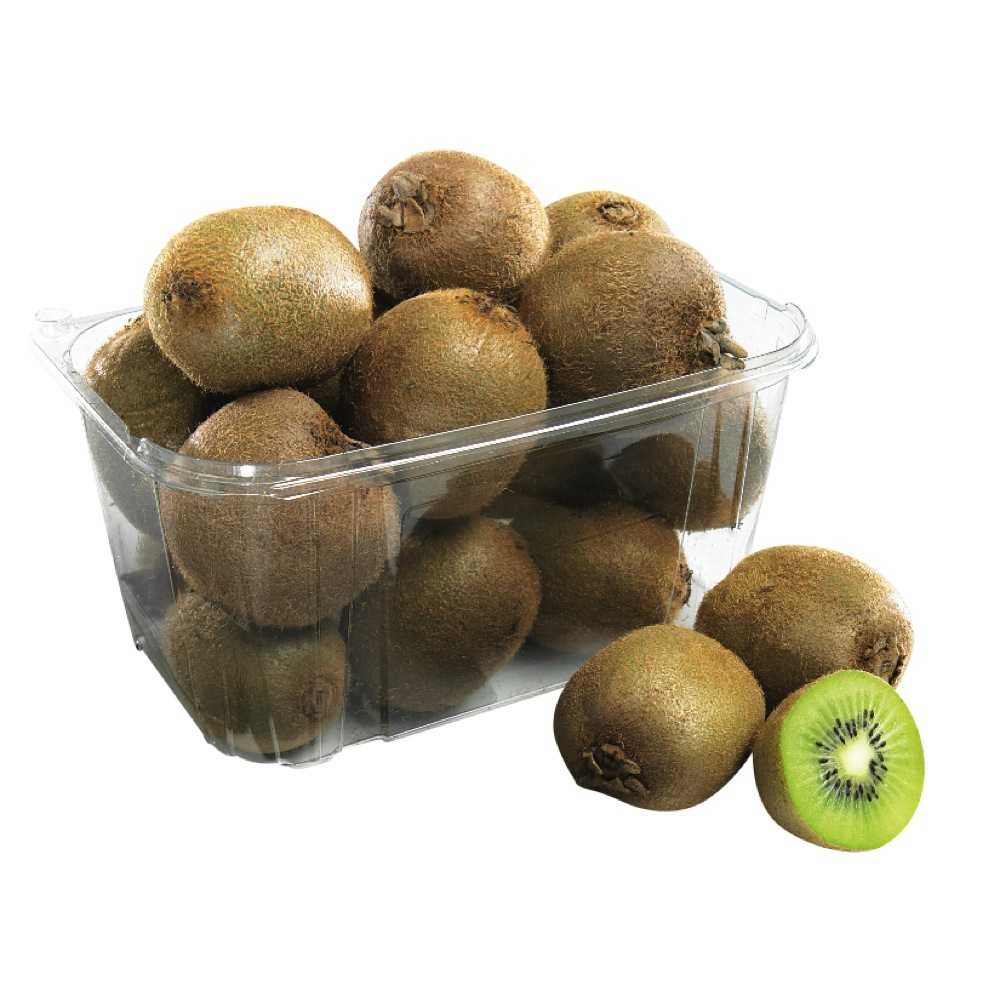
Label: Kiwi